Kew Jaliens

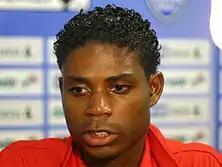
Kew Jaliens in 2007.

In 2004 Jaliens signed for AZ and made his league debut in a 1–1 draw with SC Heerenveen on 14 August. He scored his first goal for AZ on 16 March 2005 in a match against Vitesse Arnhem. In July 2007 he signed a contract extension to 2012, with AZ director of football Marcel Brands, who described him as a "cornerstone of the team". Jaliens took a part in winning the Eredivisie and Dutch Super Cup in 2009.